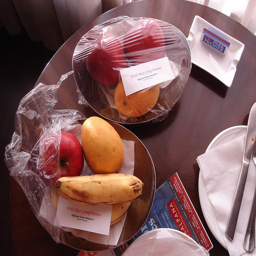
A tray topped with fruit next to another tray of fruit.
A round table with two rounded plates that have various types of fruit on them and covered in plastic wrap.
A table with two bowls of fruit sitting on top
The fruit is on plates on the table.
A table with plates of food wrapped in plastic